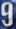
Number: 9